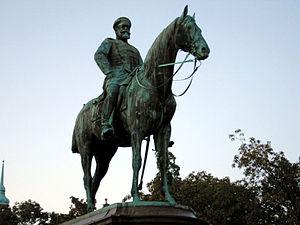
Hugo Wilhelm Friedrich Schaper, dit Fritz Schaper, né le 31 juillet 1841 à Alsleben et mort le 29 novembre 1919 à Berlin, est un sculpteur allemand de l'école de Berlin, particulièrement apprécié de l'époque wilhelminienne.
Louis IV de Hesse, né le 12 septembre 1837 et mort le 13 mars 1892, fut grand-duc de Hesse de 1877 à 1892.